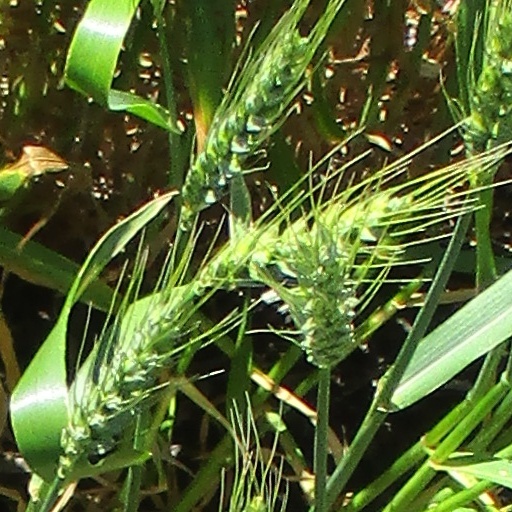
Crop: wheat